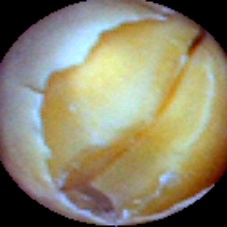
Label: Skin-damaged